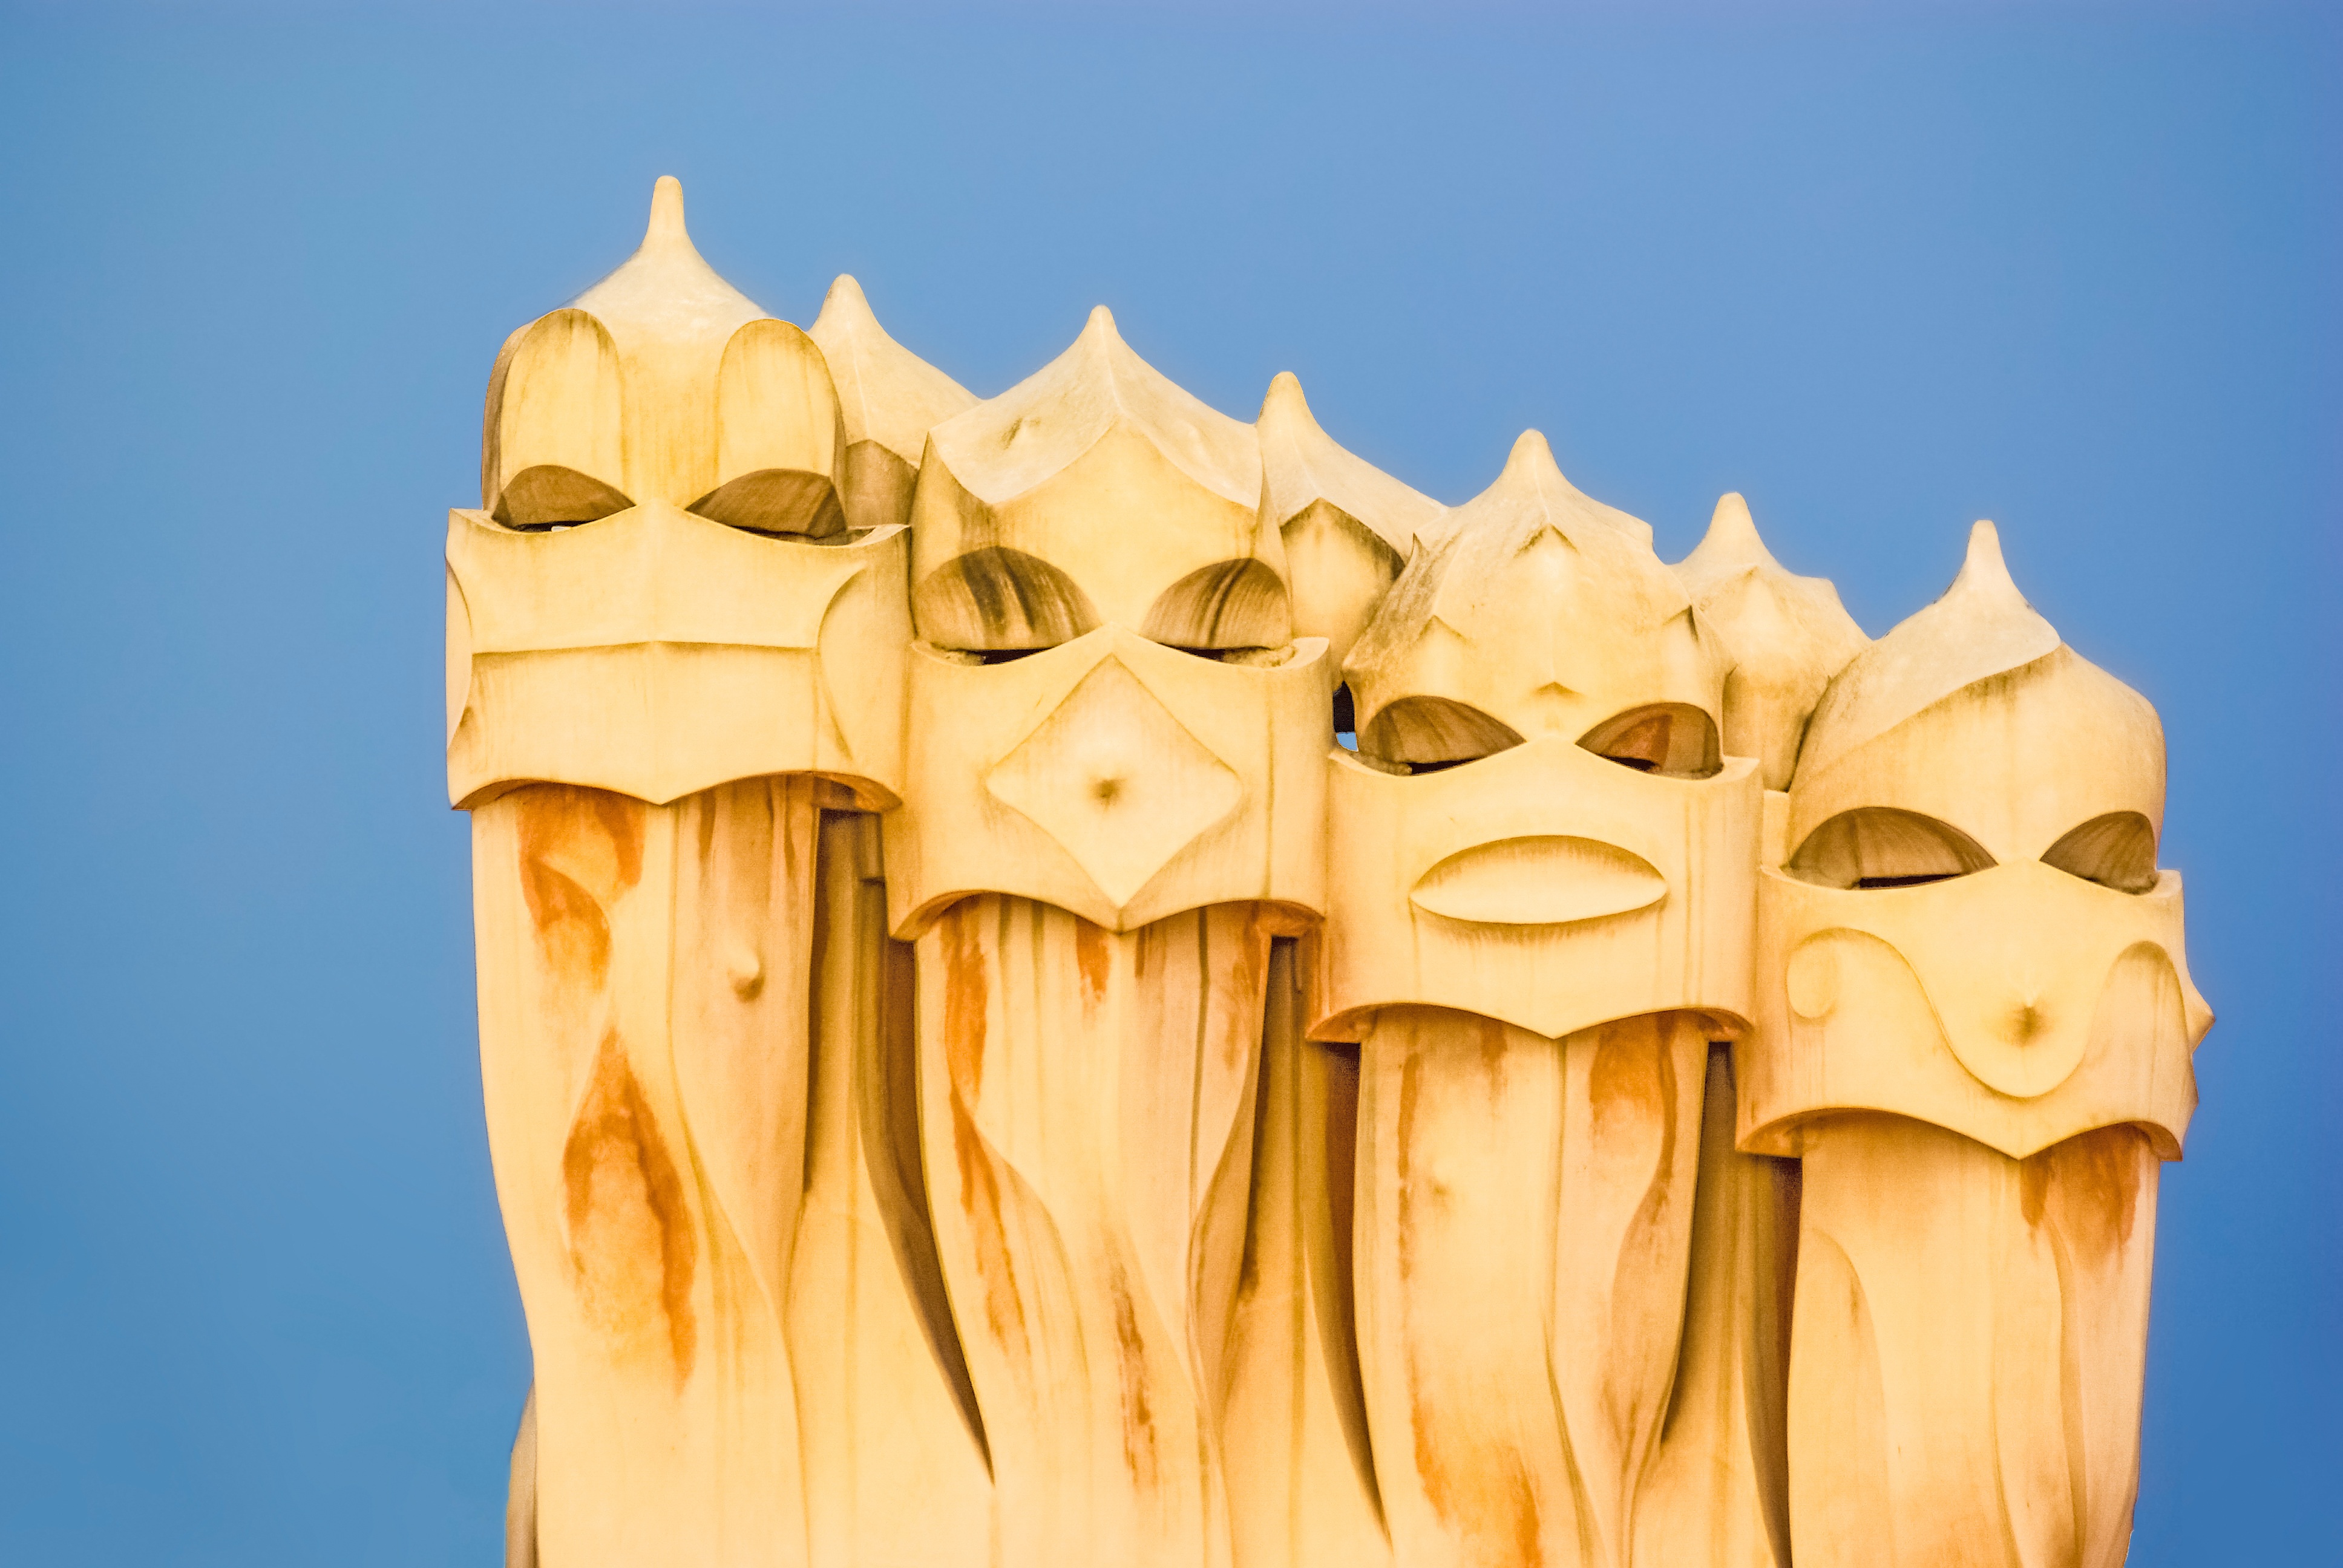
architecture, wood, barcelona, sculpture, art, spain, illustration, temple, catalunya, catalonia, gaudi, carving, casa mila, place of interest, mila